Stillwater State Forest

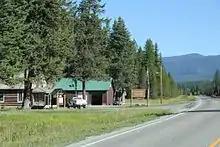

Stillwater State Forest is a state forest located in Montana. The forest has an area of approximately 90,000 acres and is one of the seven state forests in Montana.